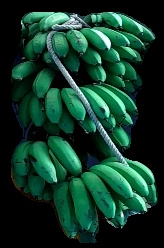
Variety: rasbale
Grade: grade2